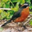
Label: bird